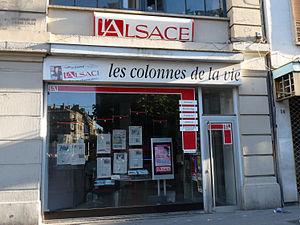
Agence de Strasbourg du quotidien L'Alsace
L'Alsace est un quotidien régional français d'information qui couvre la région Alsace édité par la Société Alsacienne de Publications. Le propriétaire du journal, aussi principal actionnaire depuis novembre 2010 de son concurrent direct, Dernières Nouvelles d'Alsace, est le Crédit mutuel. L'Alsace est le deuxième quotidien de cette région et le premier dans le département du Haut-Rhin.